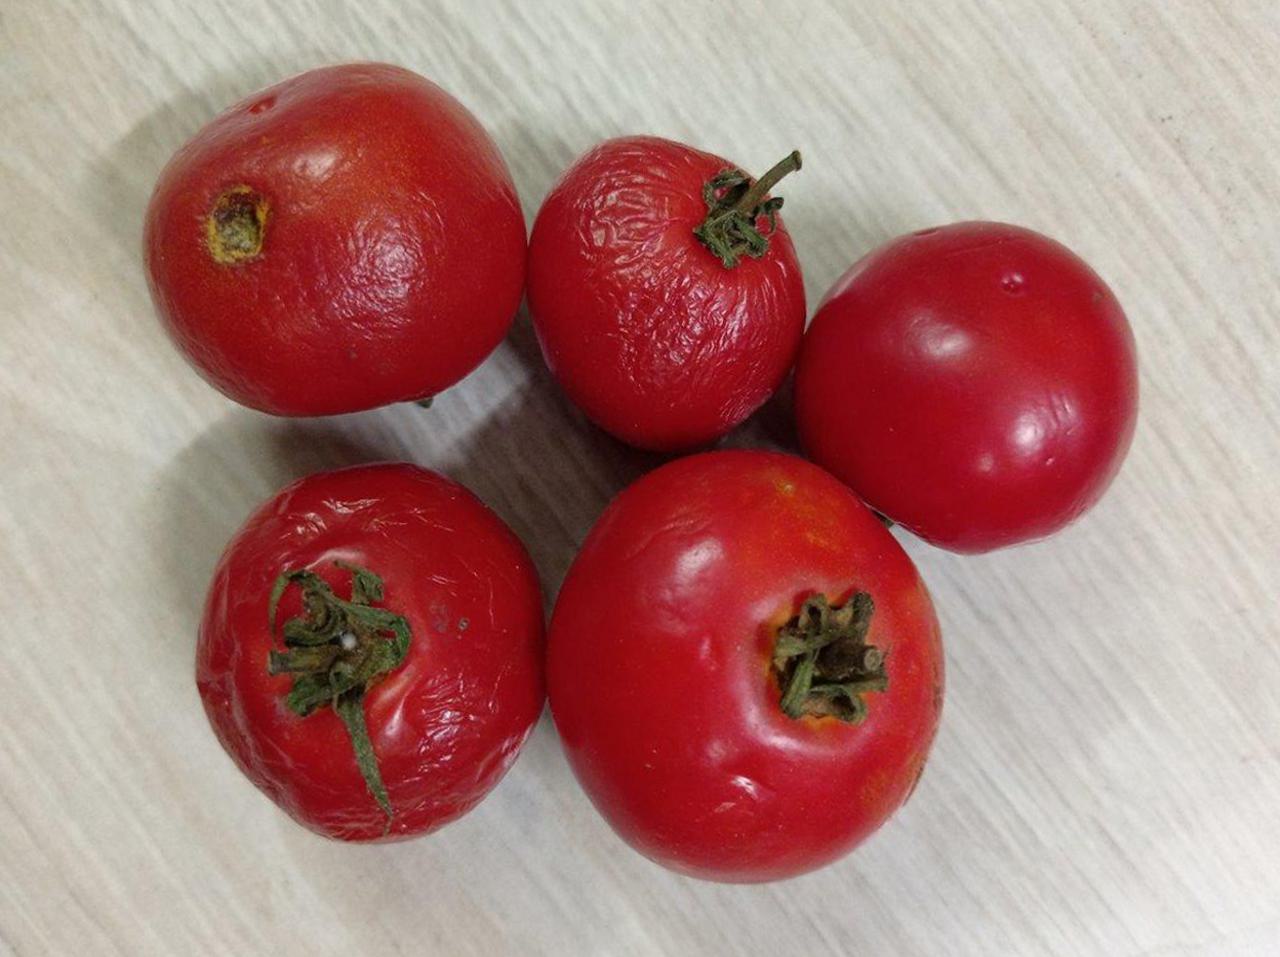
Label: Rotten